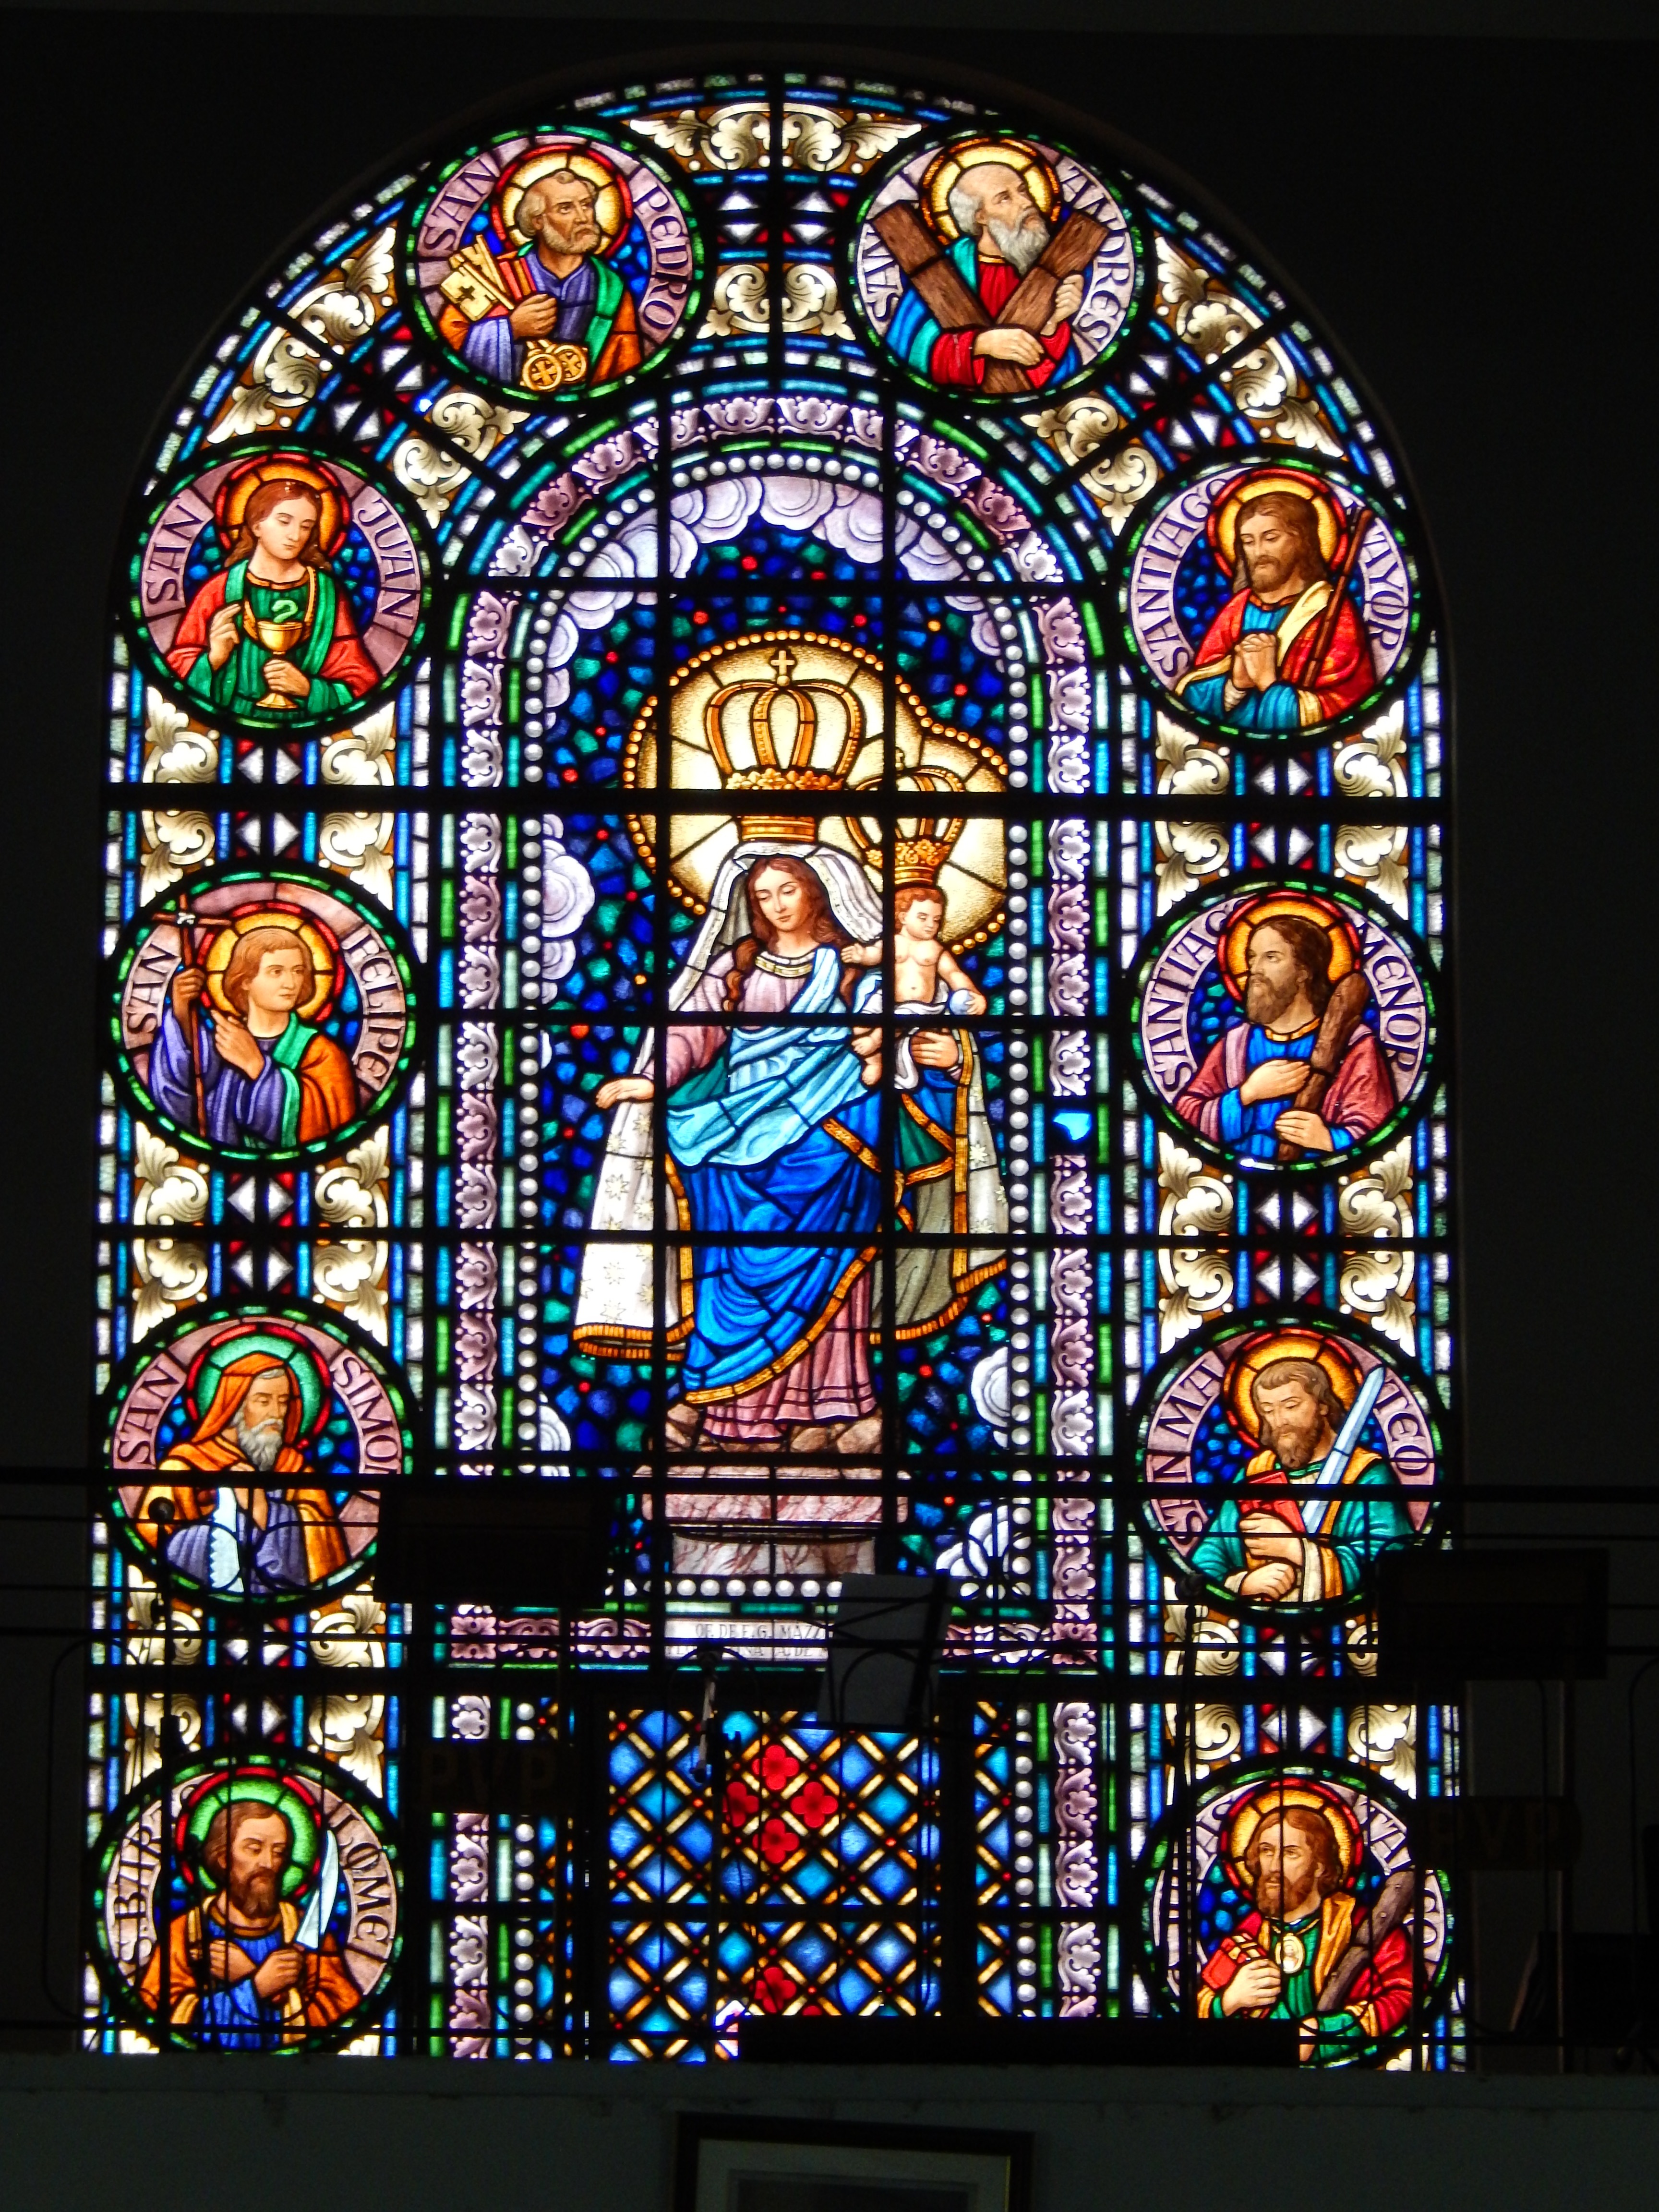
window, glass, church, colorful, material, stained glass, symmetry, santo, paraguay, cornerstone